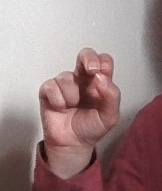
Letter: gaaf